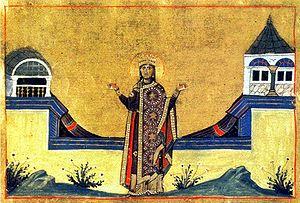
Théophanô Martinakia, décédée le 10 novembre 893 était une impératrice byzantine, femme de l'empereur Léon VI le Sage. Elle est vénérée comme une sainte par l'Église orthodoxe orientale.